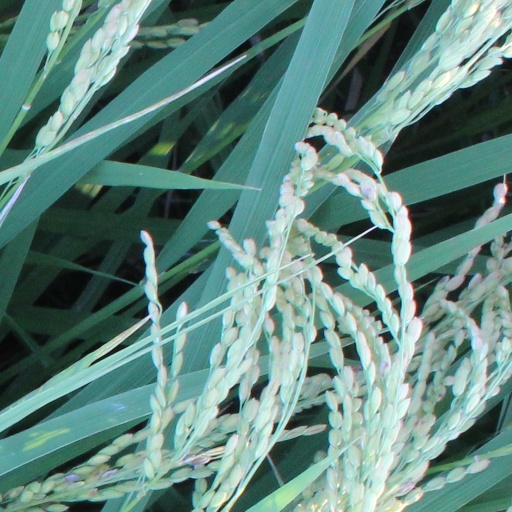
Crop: rice